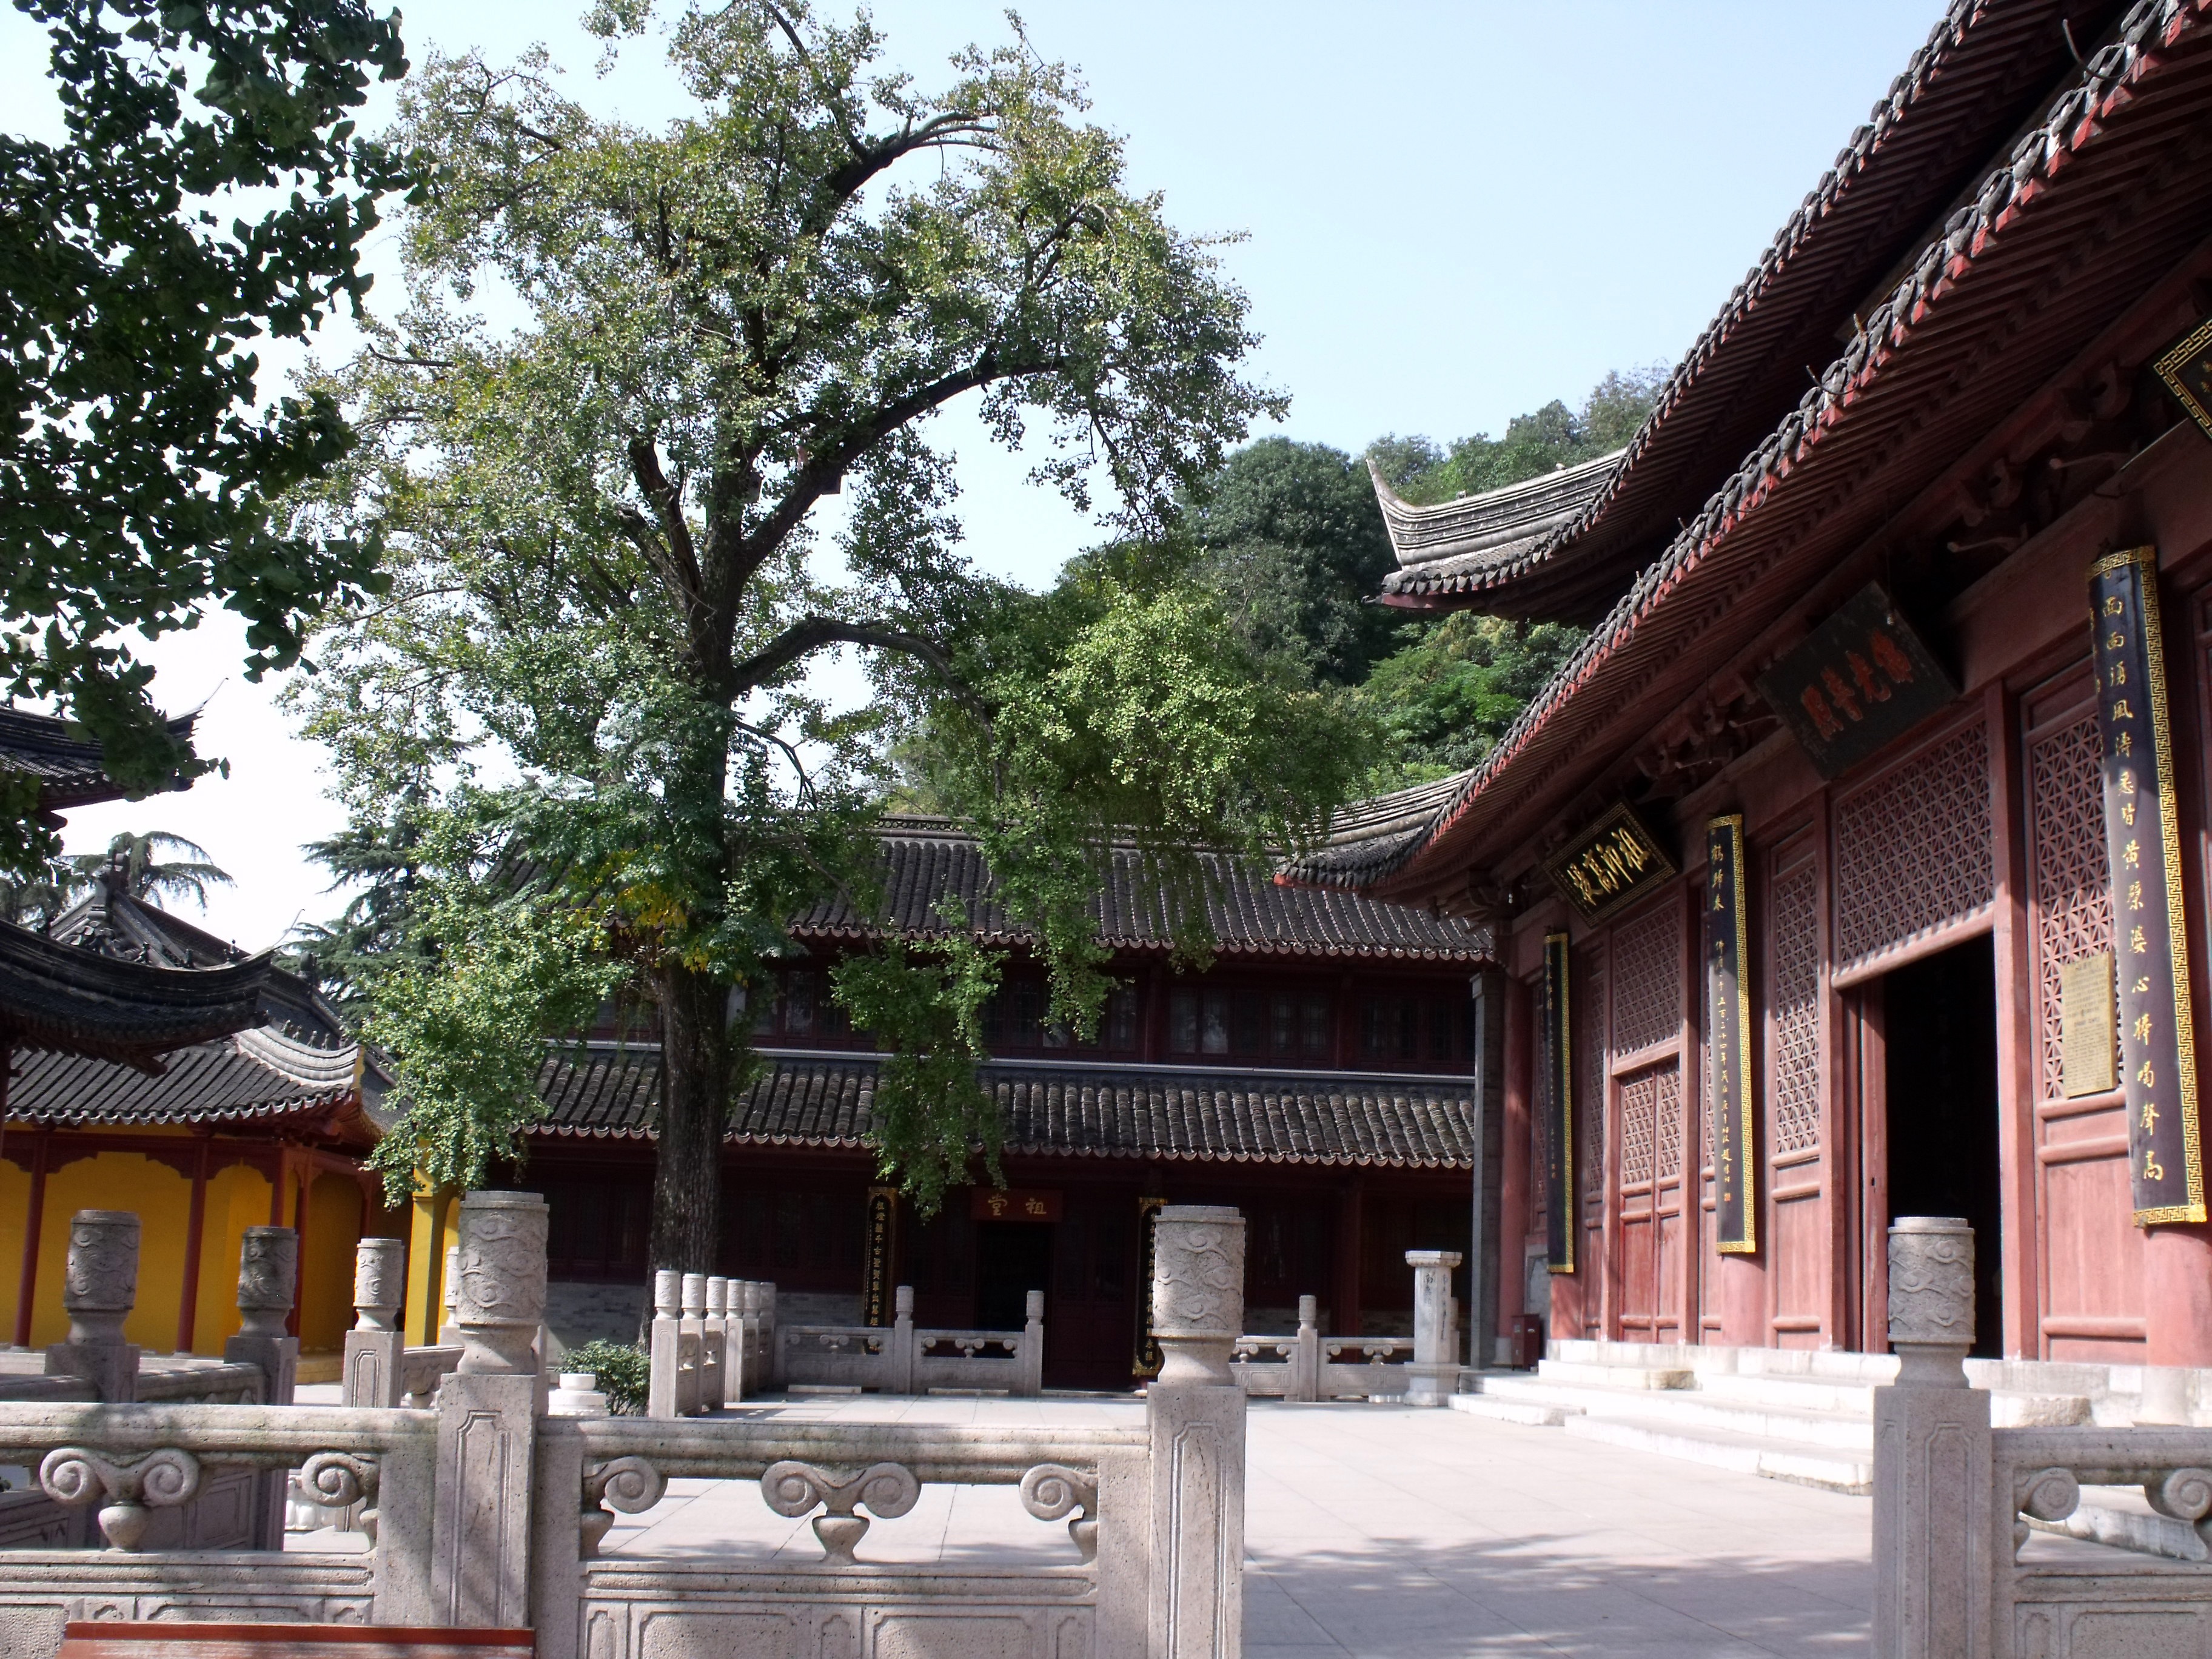
landscape, architecture, structure, sky, view, building, palace, old, tourist, travel, construction, buddhism, religion, asia, ancient, historic, tourism, place of worship, religious, temple, shrine, culture, history, famous, historical, estate, traditional, wat, east, hindu temple, shinto shrine